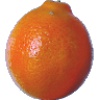
Label: Tangelo 1